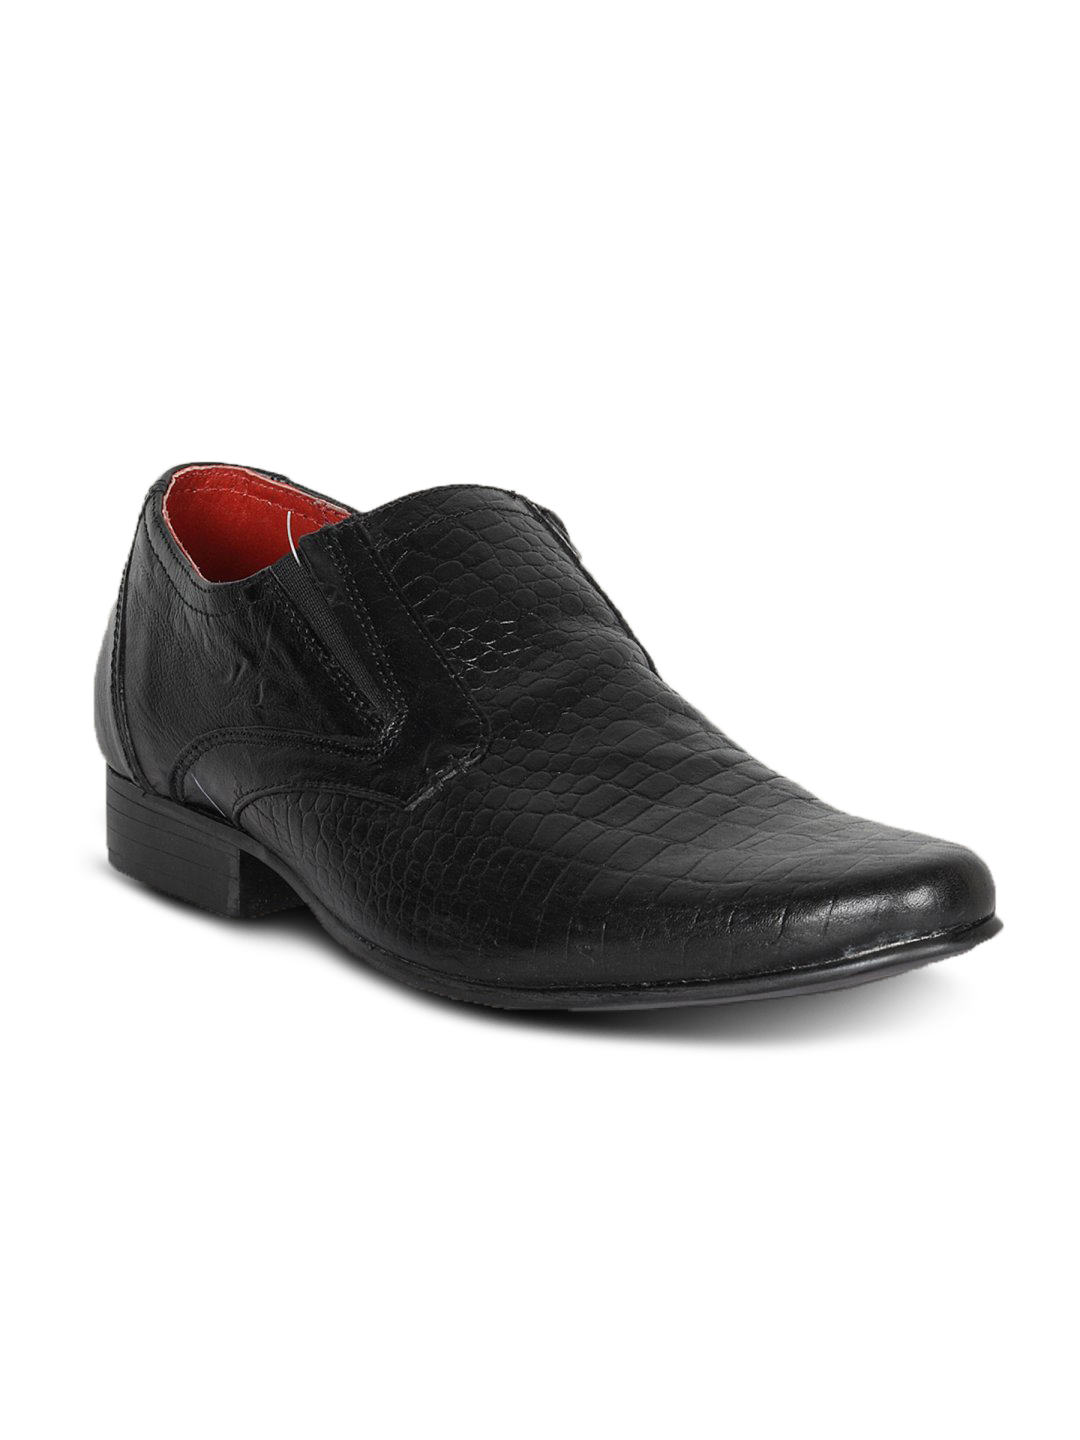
Red Tape Men's Leather Black Formal Shoe
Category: Footwear / Shoes / Formal Shoes
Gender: Men
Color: Black
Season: Winter 2018
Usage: Formal